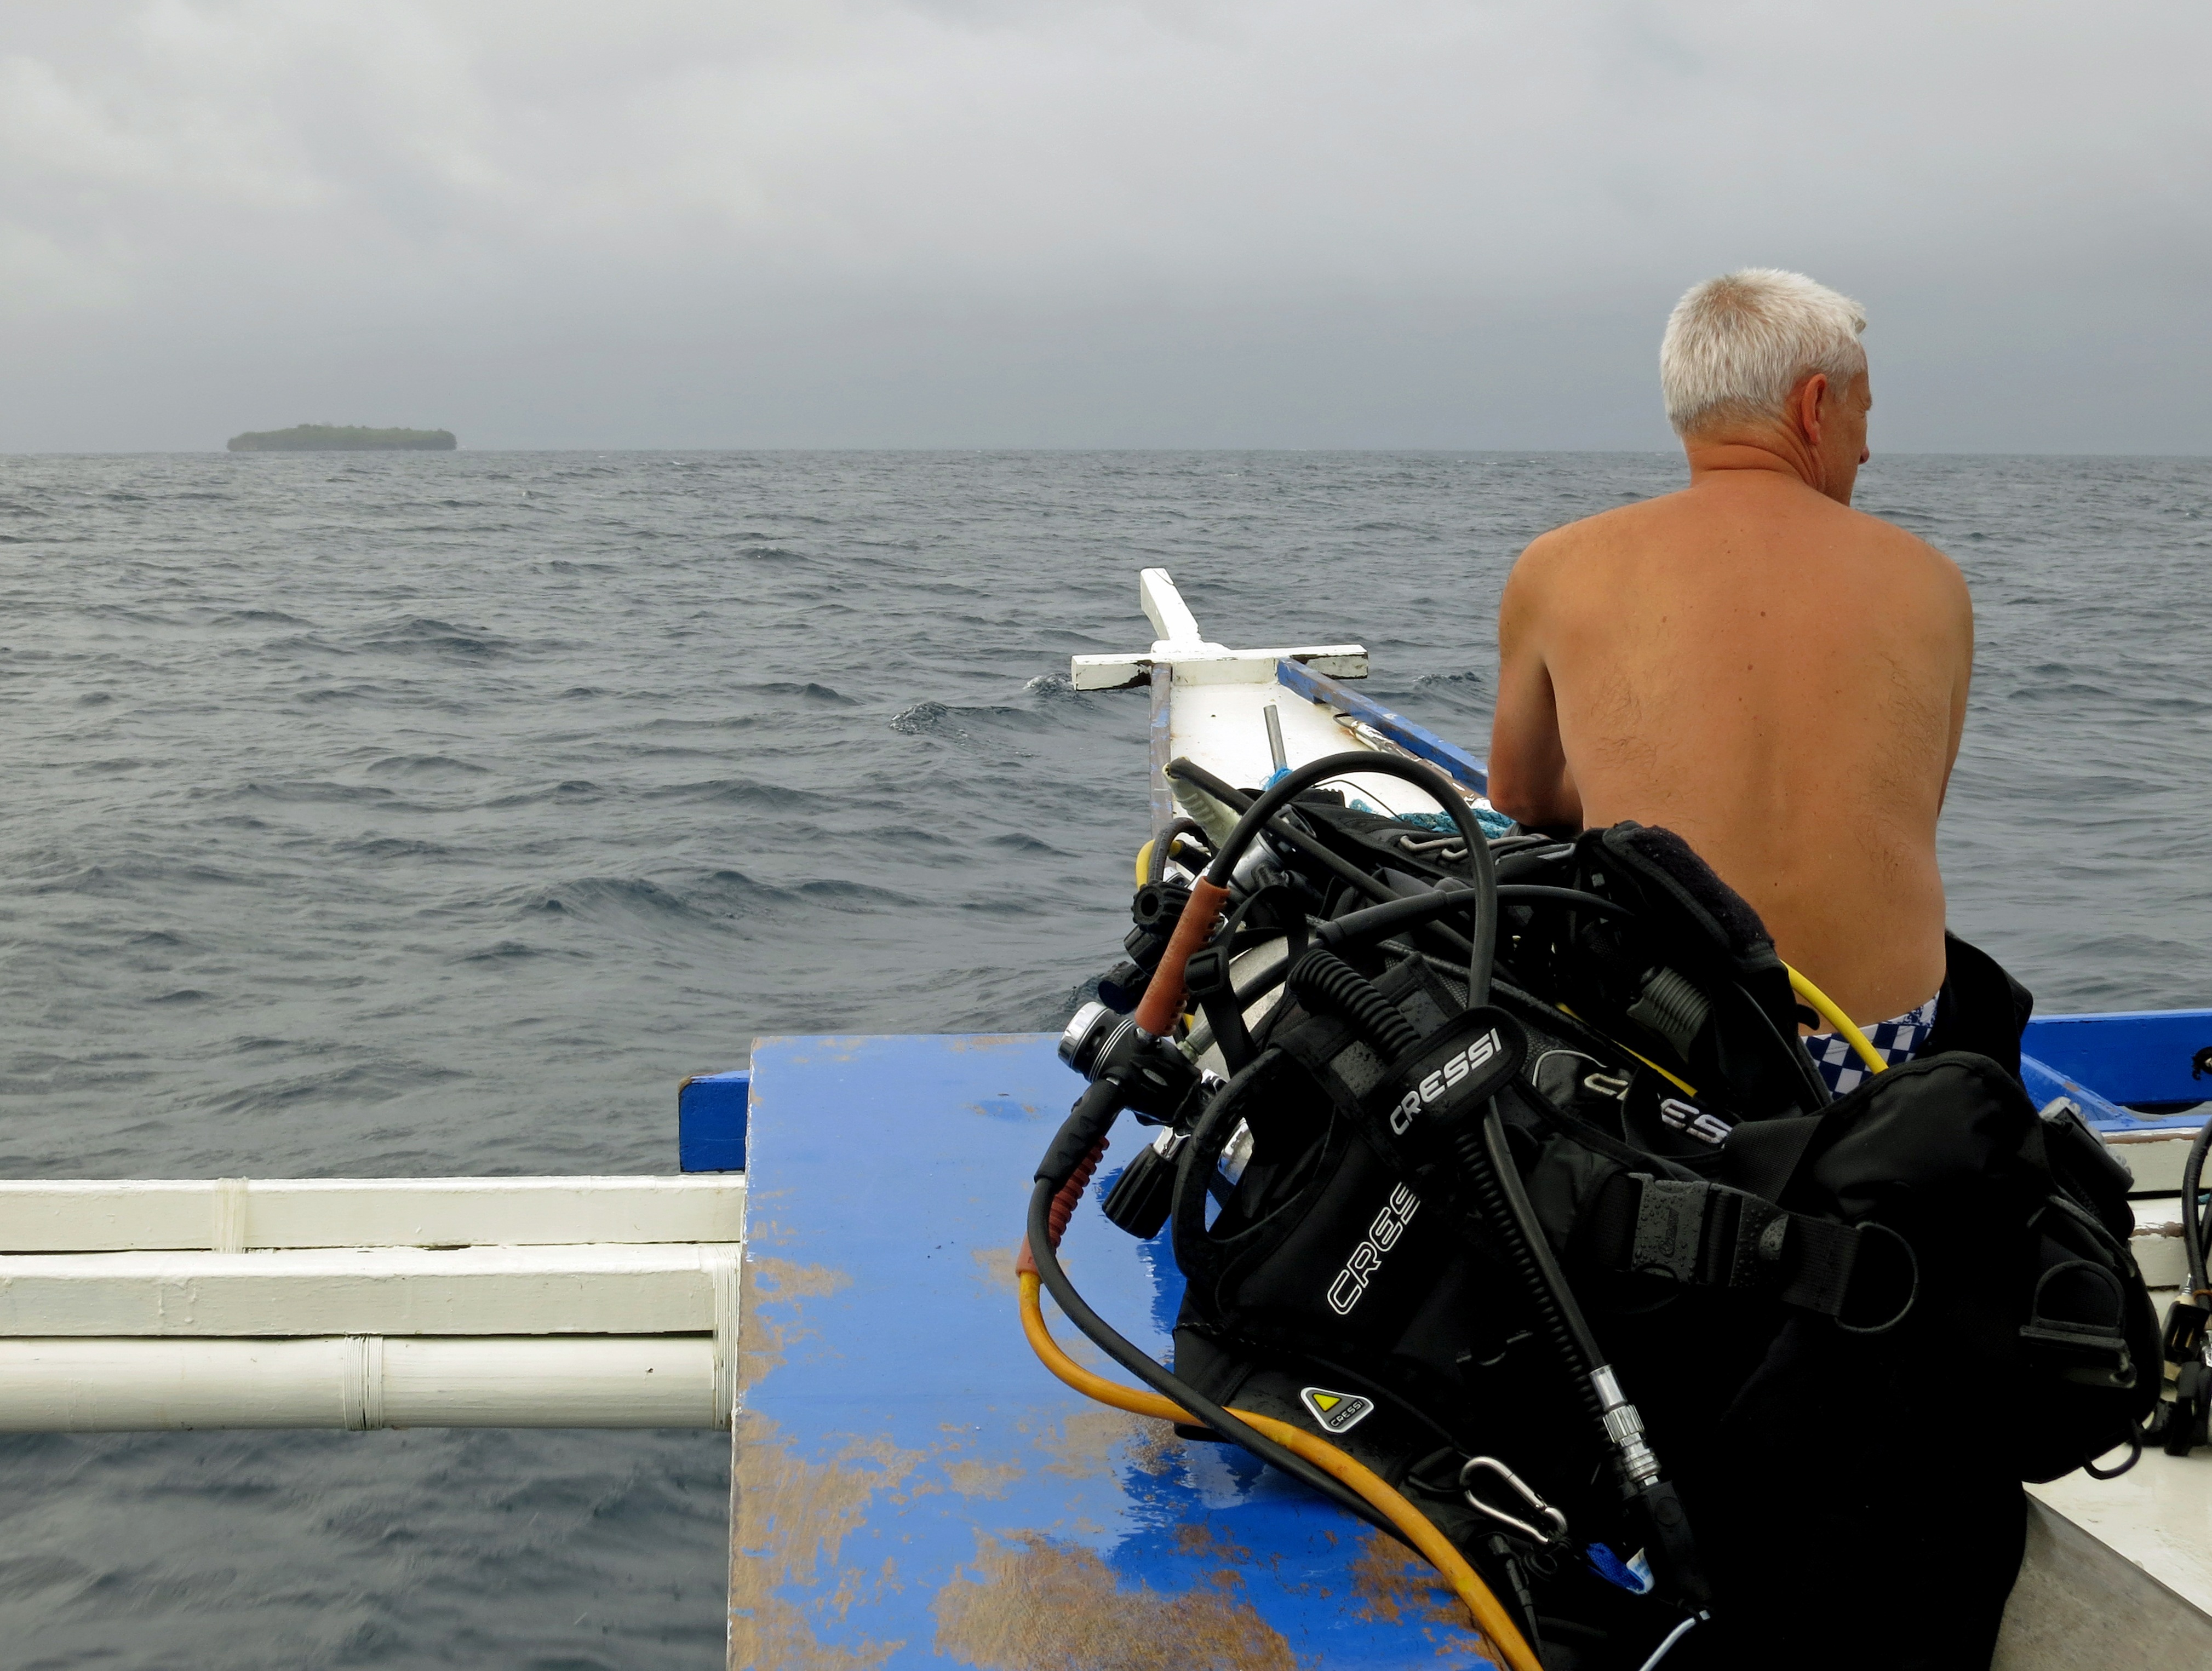
sea, coast, ocean, boat, vehicle, activity, scuba diver, diver, boating, watercraft, scuba, scuba diving, endurance sports, powerboating, personal water craft